Ivana Dojkić

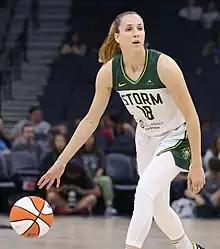
Dojkić with the Seattle Storm in 2023

Ivana Dojkić (born 24 December 1997) is a Croatian professional basketball player for Famila Basket Schio of the Lega Basket Femminile. She previously played for the New York Liberty and the Seattle Storm in the Women's National Basketball Association (WNBA).